Yesa

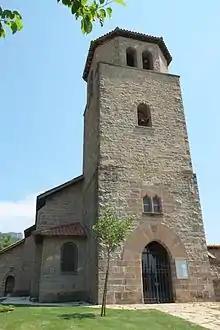
San Esteban Church in Yesa, Navarre, Spain

Yesa (Basque: "Esa") is a town and municipality located in the province and autonomous community of Navarre, in Northern Spain.